History of the New York Rangers

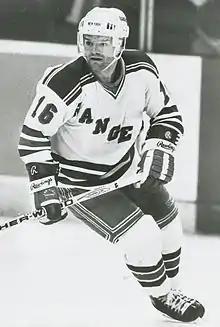
Marcel Dionne with the Rangers, 1987. He signed with the Rangers in the 1986 off-season.

The Rangers stayed competitive through the 1980s and early 1990s, making the playoffs each year save for one, but never going very far. An exception was 1985–86, when the Rangers, behind rookie goaltender John Vanbiesbrouck, upended the Patrick Division-winning Flyers in five games followed by a six-game win over the Washington Capitals in the Patrick Division Finals. Montreal disposed of the Rangers in the Wales Conference Finals behind a rookie goaltender of their own, Patrick Roy. The Rangers then acquired superstar center Marcel Dionne after almost 12 years as a Los Angeles King the next year. In 1988, Dionne moved into third place in career goals scored (since bettered by Brett Hull). But Dionne's always-churning legs started to slow the next year, thereby ensuring that his goals came further and further apart. "Because you love the game so much, you think it will never end," said Dionne, who spent nine games in the minors before retiring in 1989. He would only play 49 playoff games in 17 seasons with the Rangers, Kings and Detroit Red Wings.